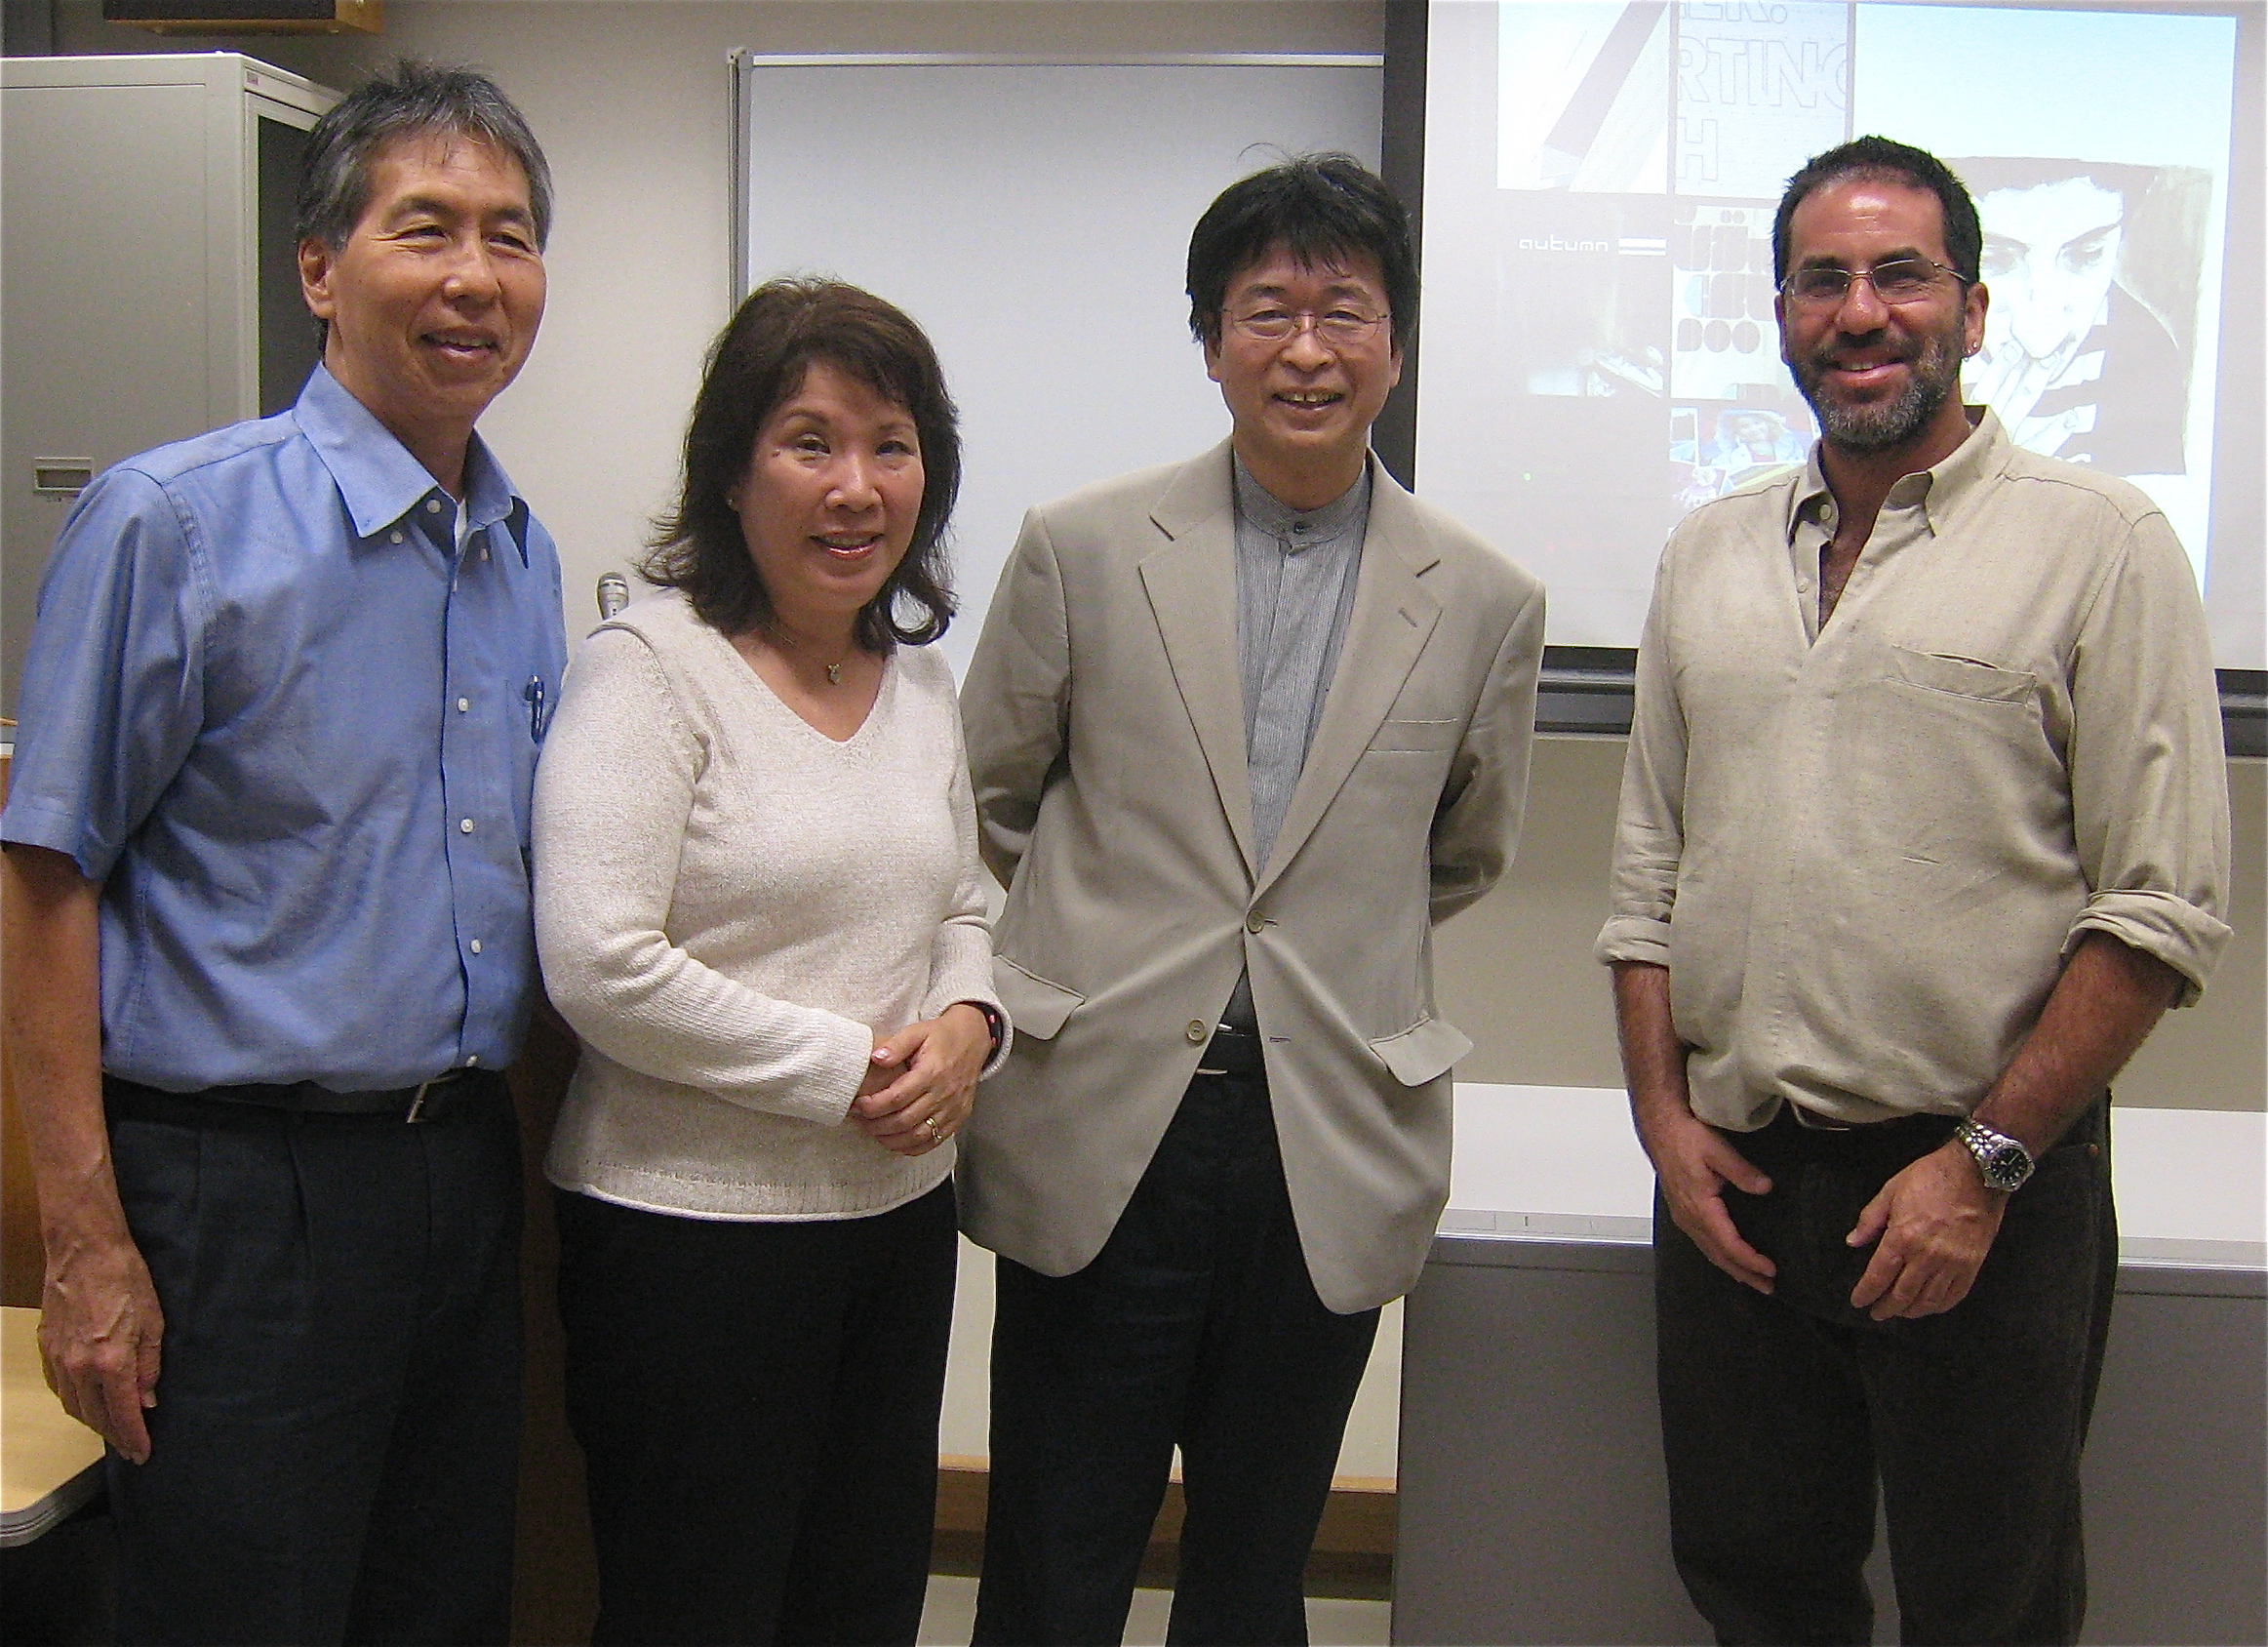
professional, japan, team